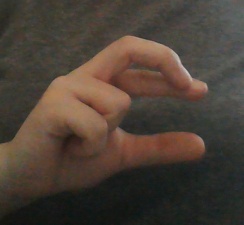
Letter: thal